Marcus Clark & Co.

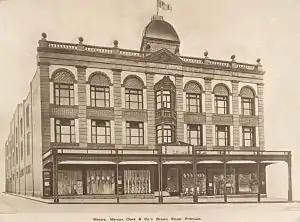
Newtown store, 1912

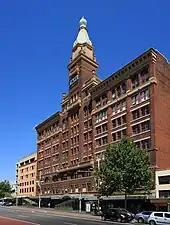

The store started in the Sydney suburb of Newtown on 1 February 1883 as a two-window draper shop, and soon opened new stores in Marrickville and Bondi Junction. In 1896 a store closer to the city was opened on Broadway on the corner of Harris Street near Railway Square. It had a different concept and was stocked with less expensive wares and was called Bon Marche after the Paris department store. The store succeeded and in 1909 a larger building was constructed on the site to a design by Arthur Anderson. The building is now part of the University of Technology Sydney.